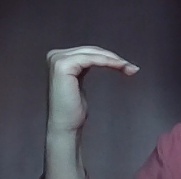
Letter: haa